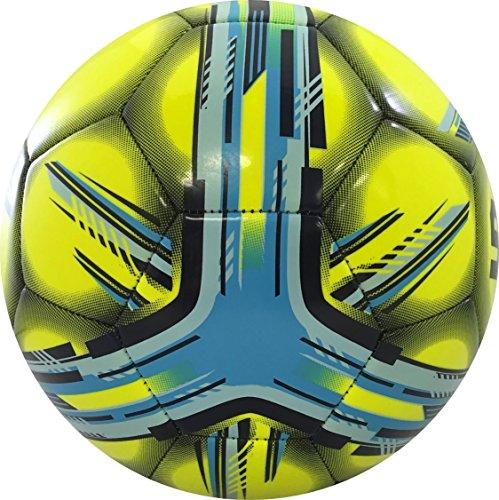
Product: Select Campo Soccer Ball
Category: Sports & Outdoors | Sports & Fitness | Team Sports | Soccer | Balls
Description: INTENDED USE: The Campo ball is designed as a youth RECREATIONAL/CAMP soccer ball.
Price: $14.66 - $29.99
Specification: Shipping Information: View shipping rates and policies|ASIN: B07FDMHC41|Item model number: 0388X88783|    #473    in Soccer Balls